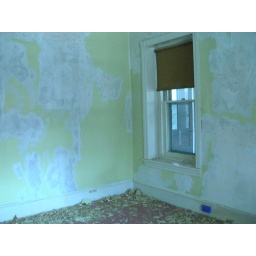
window in master bedroom looking out onto the screened-in porch